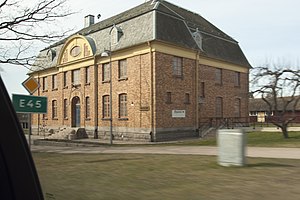
Melleruds kommun
Mellerud kommune ligger i det svenske län Västra Götaland, i landskapet Dalsland ved den sydvestlig ende af den store sø Vänern. Kommunens administrationscenter ligger i byen Mellerud.